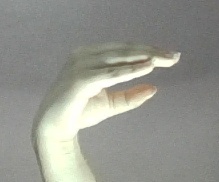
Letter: jeem